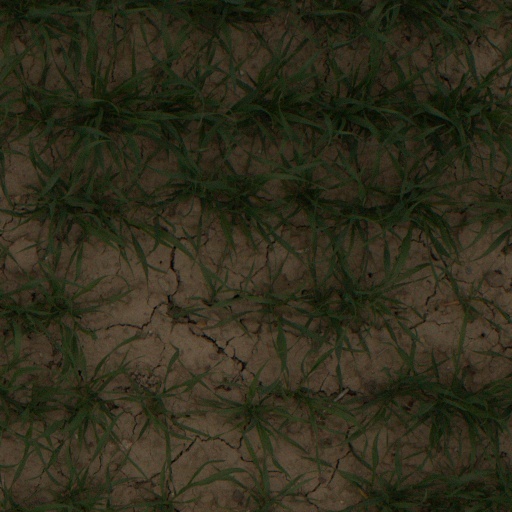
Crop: wheat